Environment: real
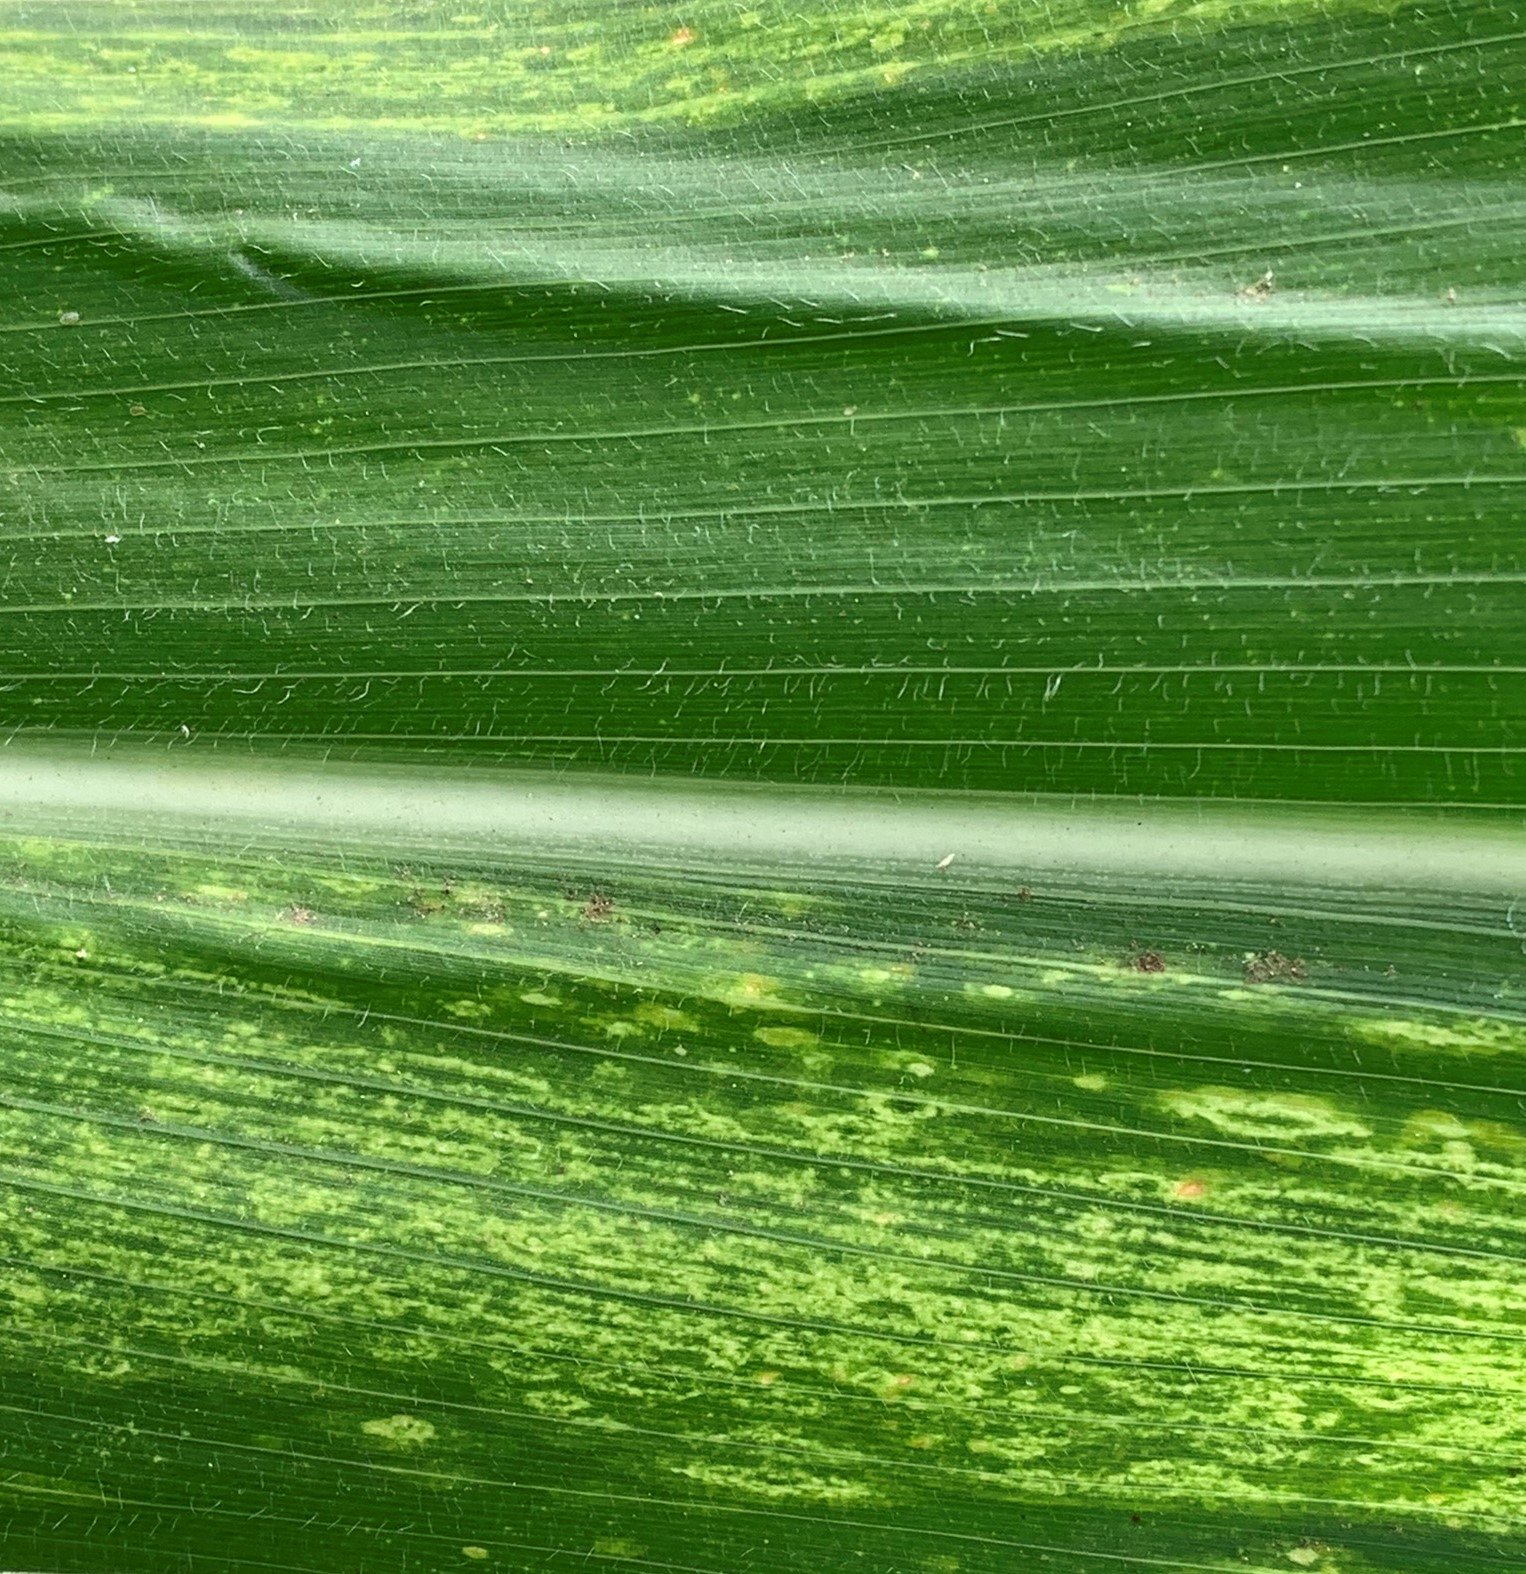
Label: lethal_necrosis